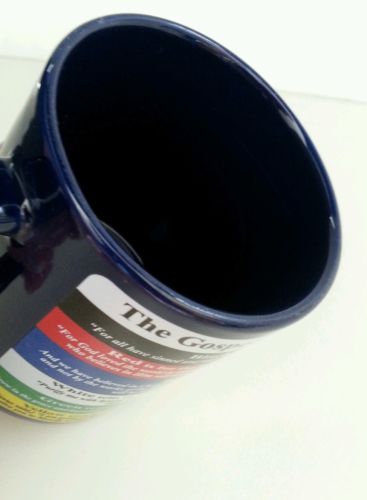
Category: mug